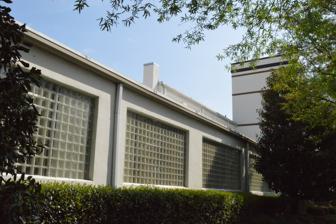
Building: Lambert's Point Knitting Mill
Country: United States of America
Year built: 1895
United States historic place Lambert's Point Knitting Mill (122-0934) U.S. National Register of Historic Places Virginia Landmarks Register Front of the mill Show map of Virginia Show map of the United States Location 808 W. 44th St., Norfolk , Virginia Coordinates 36°53′11″N 76°17′45″W / 36.88639°N 76.29583°W / 36.88639; -76.29583 Area 1.2 acres (0.49 ha) Built 1895 ( 1895 ) NRHP reference No. 05001585 VLR No. 122-0934 Significant dates Added to NRHP February 1, 2006 Designated VLR December 7, 2005 Lambert's Point Knitting Mill , also known as The Knitting Mill and Old Dominion Paper Company, is a historic mill building located at Norfolk, Virginia . It was built in 1895, and consists of the central two-story original mill building highlighted by a tall four-story tower.  It was augmented in the 1950s by a one-story addition on the south elevation, and by additional one-story additions on the north and west sides of the building. The masonry structure is clad with smooth-finished concrete stucco . It was listed on the National Register of Historic Places in 2006. References